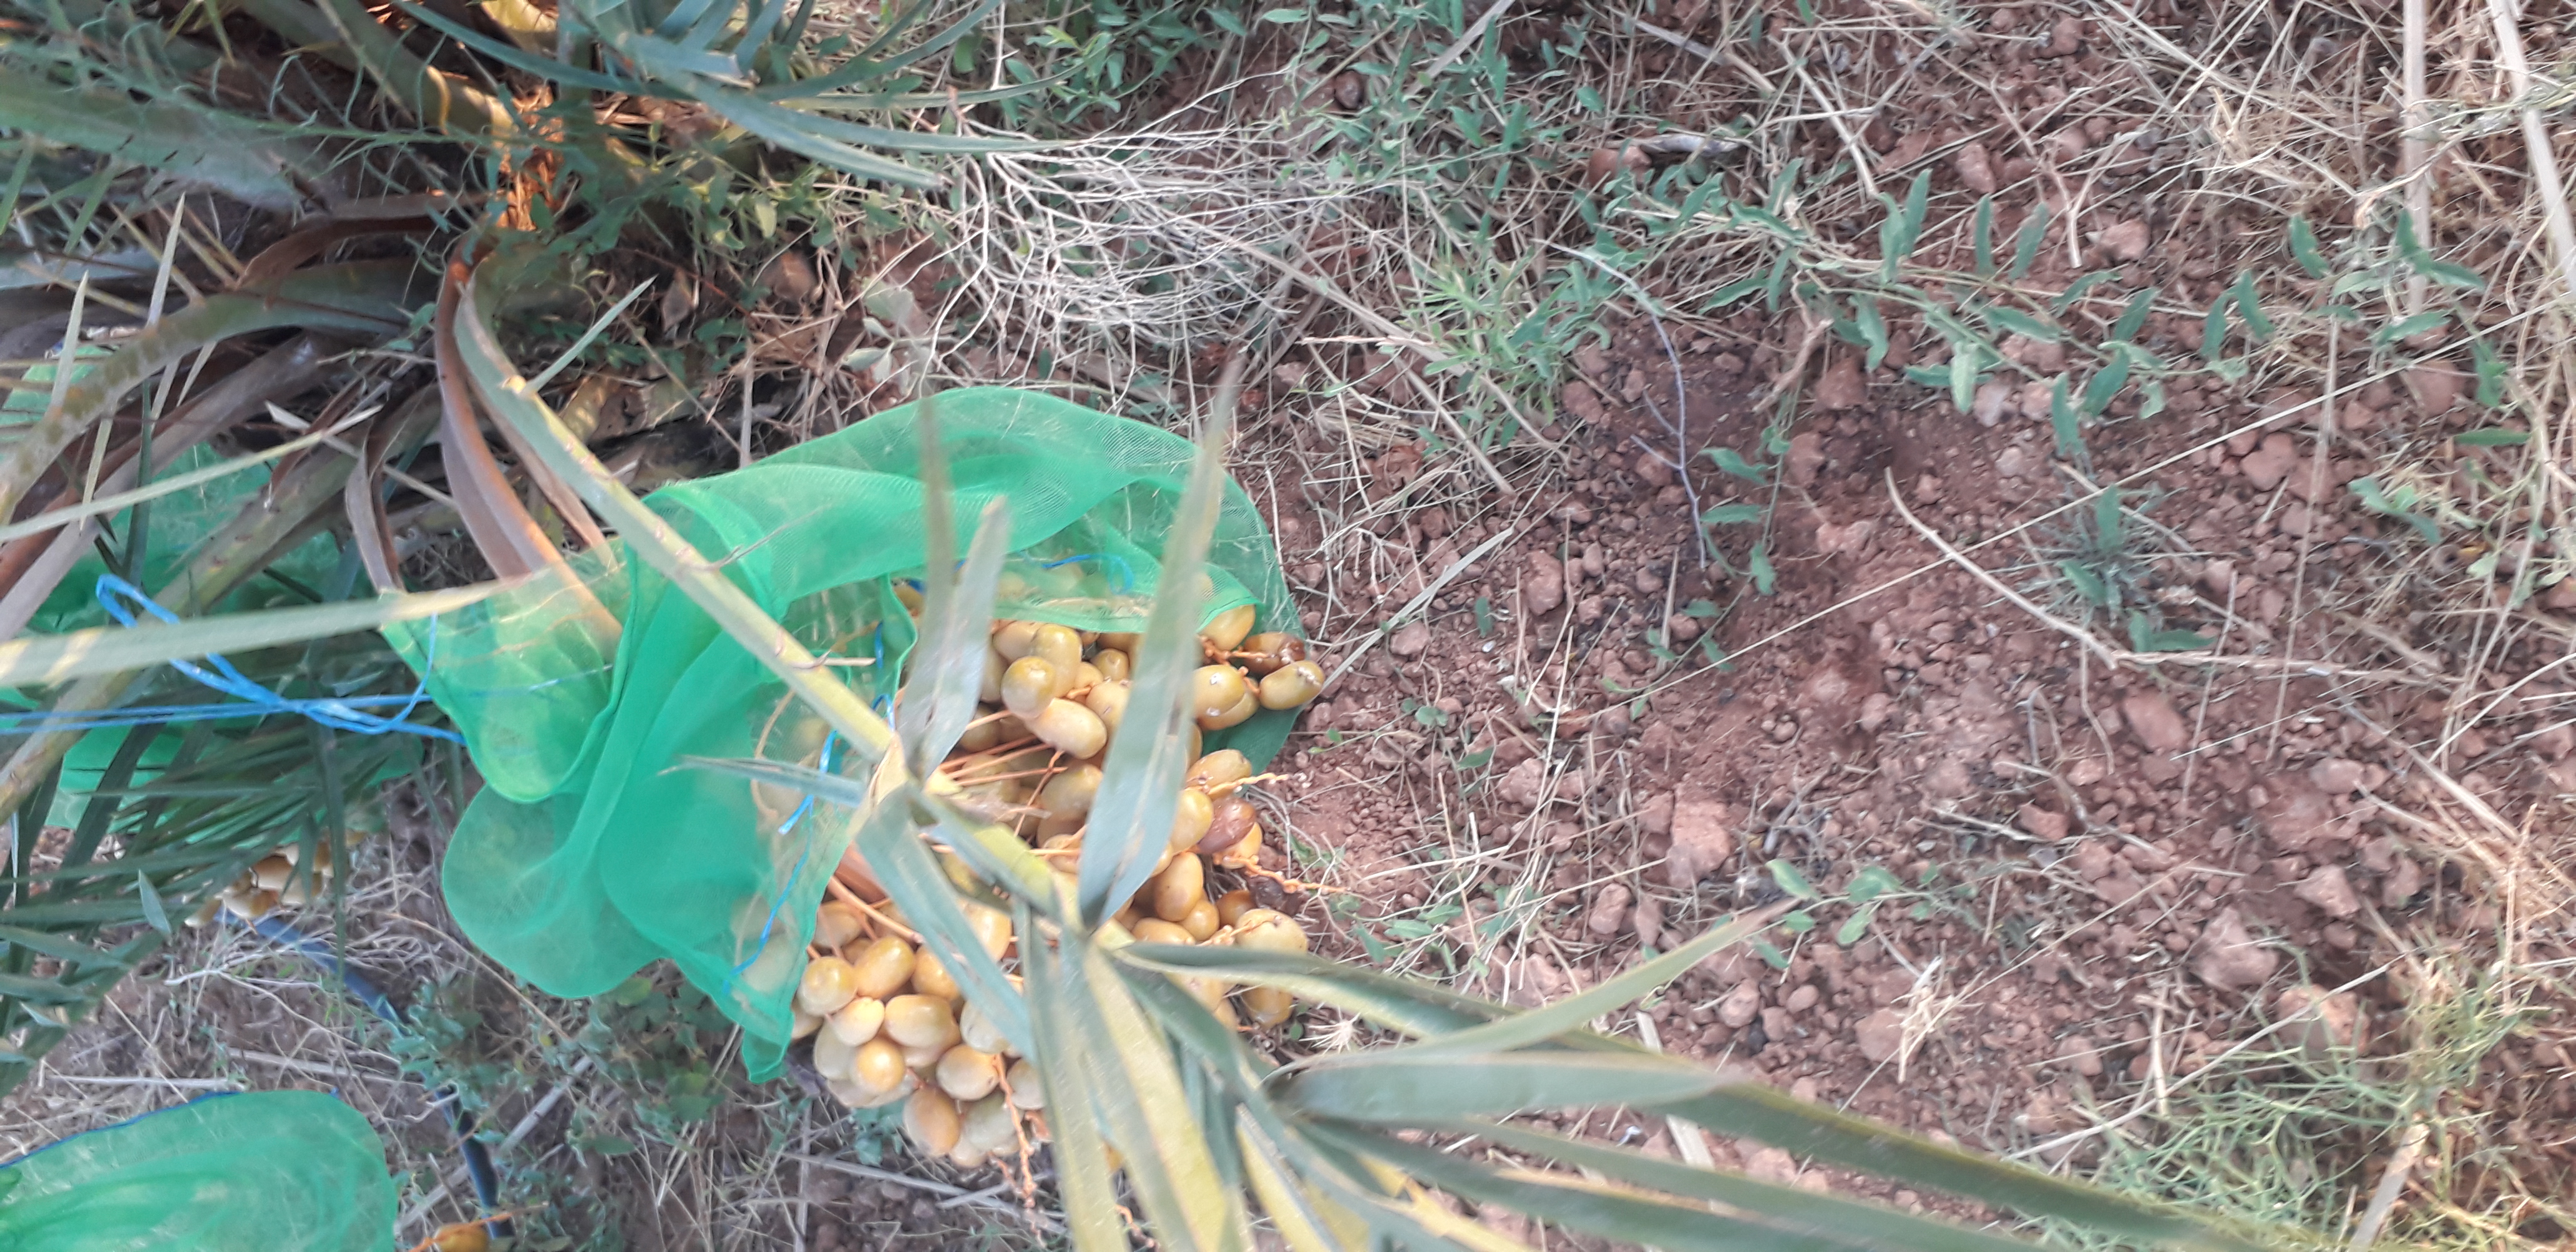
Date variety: Boufagous